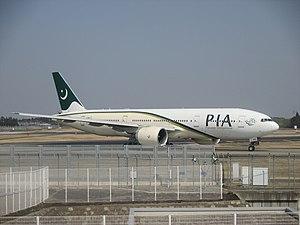
PIA ou Pakistan International Airlines est la compagnie aérienne nationale du Pakistan. C'est la 31ᵉ plus grande compagnie aérienne d'Asie, offrant des services réguliers vers 23 destinations domestiques et 36 destinations internationales dans 25 pays en Asie, en Europe et Amérique du Nord. Ses bases principales sont Karachi, Lahore et Islamabad.